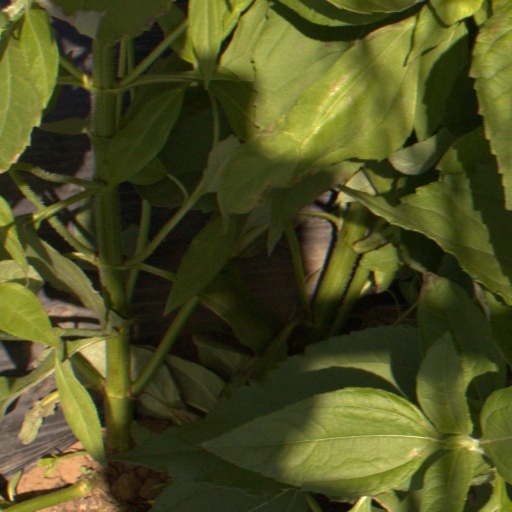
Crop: Jerusalem artichoke